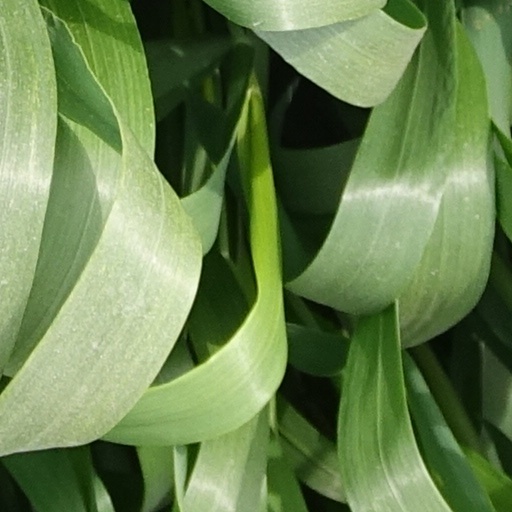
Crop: wheat